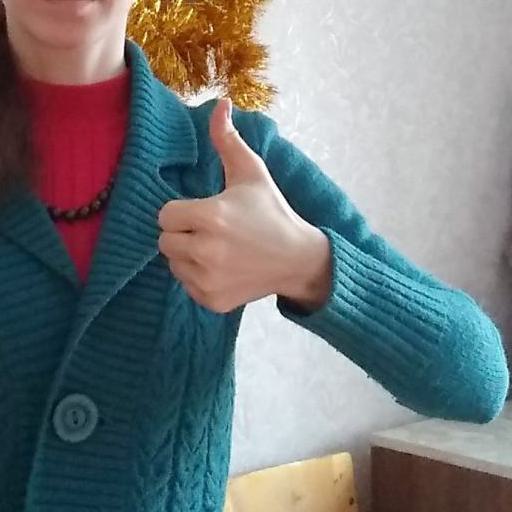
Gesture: like